887 Naval Air Squadron

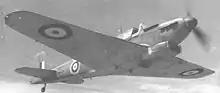
Fairey Fulmar Mk.II, of the type used by 887 NAS

887 Naval Air Squadron formed at RNAS Lee-on-Solent (HMS "Daedalus"), Hampshire, as a Fleet Fighter squadron, on 1 May 1942, under the command of Lieutenant G.R. Callingham, RN. It was initially equipped with six Fairey Fulmar Mk.II, a carrier-based reconnaissance and fighter aircraft.